Dongfeng Fengguang S560

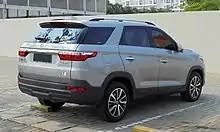
2019 DFSK Glory 560 (Indonesia)

In Brunei, the DFSK Glory 560 was launched on 17 September 2020. The Glory 560 for the Brunei market is imported from Indonesia. It is powered by a 1.5-litre turbocharged petrol engine mated to a CVT and 7-seater becomes standard.